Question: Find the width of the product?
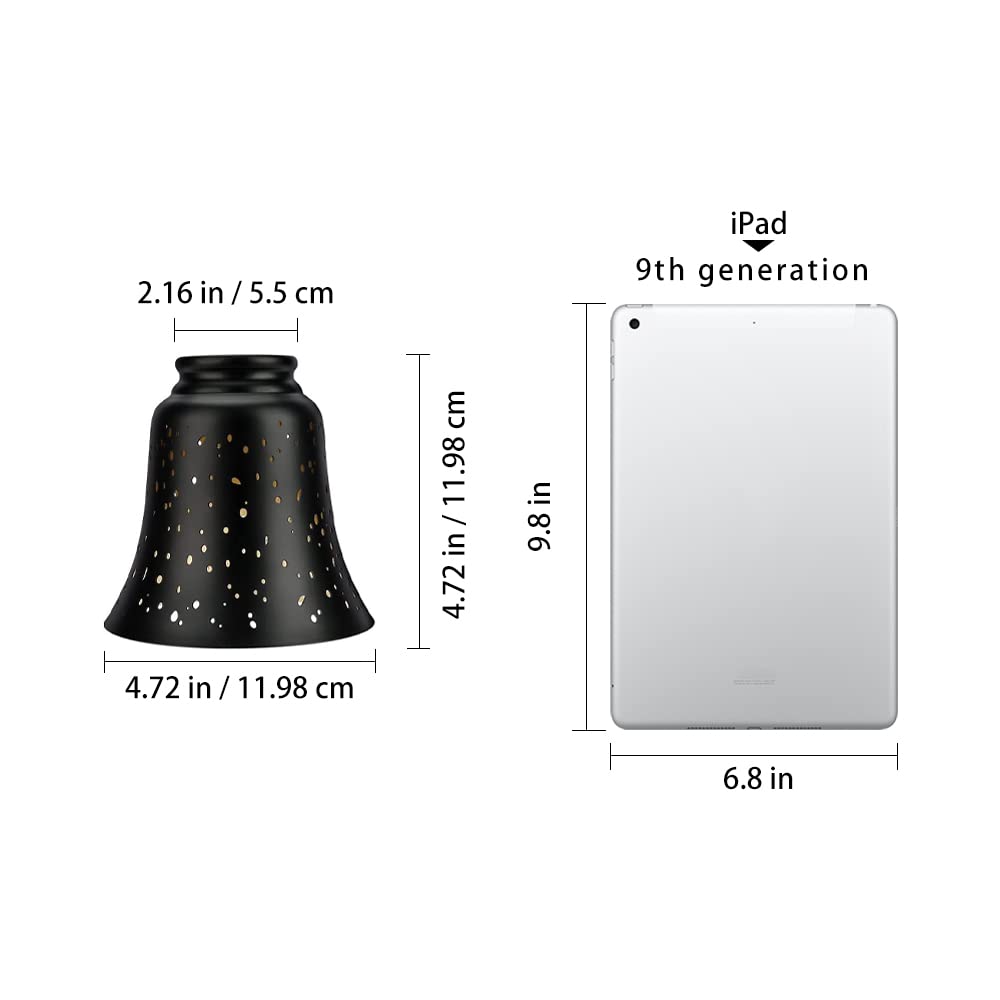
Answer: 4.72 inch